Neighbours 30th Anniversary

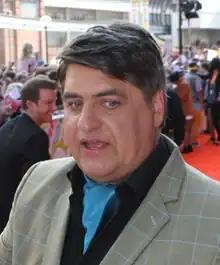
Matt Preston appeared as the judge of the Erinsborough bake-off.

A subplot of the 30th anniversary celebrations is the Erinsborough bake-off competition, which sees MasterChef Australia host and chef Matt Preston be the judge. Sheila Canning (Mann) does some "serious flirting" with him, which Mann hoped did not ruin Preston's experience on the show. Janelle Timmins (Feeney) returns as part of the bake-off and develops a feud with Sheila and Susan over whose cake is better tasting, which brings out their competitive sides. Des Clarke's (Keane) return storyline was dubbed a flashback for him by Keane and sees Paul trying to manipulate him by talking about his marriage with Daphne Clarke (Elaine Smith) to throw off Daniel and Amber's wedding. Dennis believed that it was "really great to reintroduce" Des and use the storyline as a viable excuse to honour the past. A plotline that aired towards the end of the celebrations was the reignition of Nina Tucker's (Goodrem) relationship with Jack Scully, who has separated from her after dating for 10 years, which inspires her to write and sing her new song. Goodrem explained that Nina soon learns that Jack wants to try dating her again. Major and Sumarwata's homecoming as Lucas and Vanessa allowed for the introduction of their second child, Sebsastiana, and progressed their family unit as it is revealed Vanessa is pregnant again. Kilkelly labelled them as "Erinsborough's most fertile couple".